John Wesley Raley

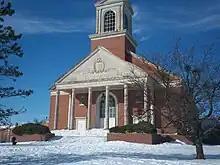
Raley Chapel in winter

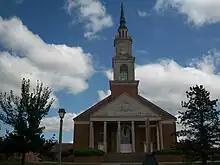
Raley Chapel in spring

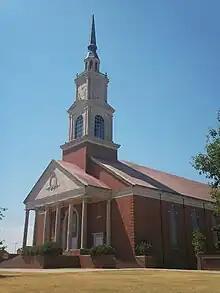
Raley Chapel in summer

Dr. Raley and his wife Helen Thames Raley had two children, John Wesley Raley Jr. and Helen Thames Raley Weathers. John Wesley Raley Jr. served in the U.S. Navy and later became the mayor of Ponca City, Oklahoma, then served several years as a judge. The Raleys had three grandchildren, John Wesley Raley III, Rob Raley, and Sandra Nash as well as five great grand children: Chris, Laura, Kate, William and Wesley.